United States Armed Forces

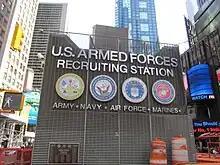
U.S. Armed Forces recruiting station at Times Square, New York City

Recognizing that the United States is unlikely to have uncontested air superiority, the Army is undergoing a mass revitalization of its air and missile defense enterprise through the Air Defense Artillery Branch.